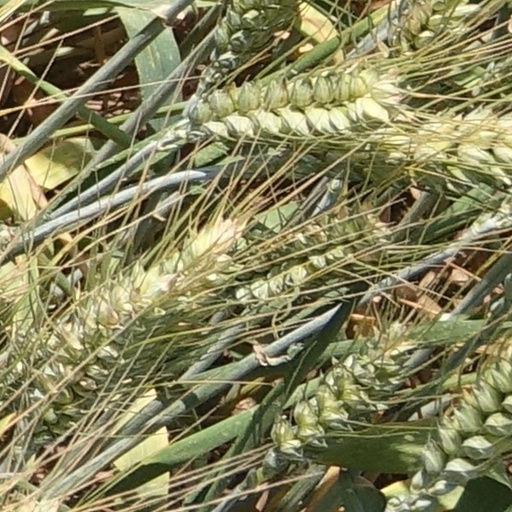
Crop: wheat